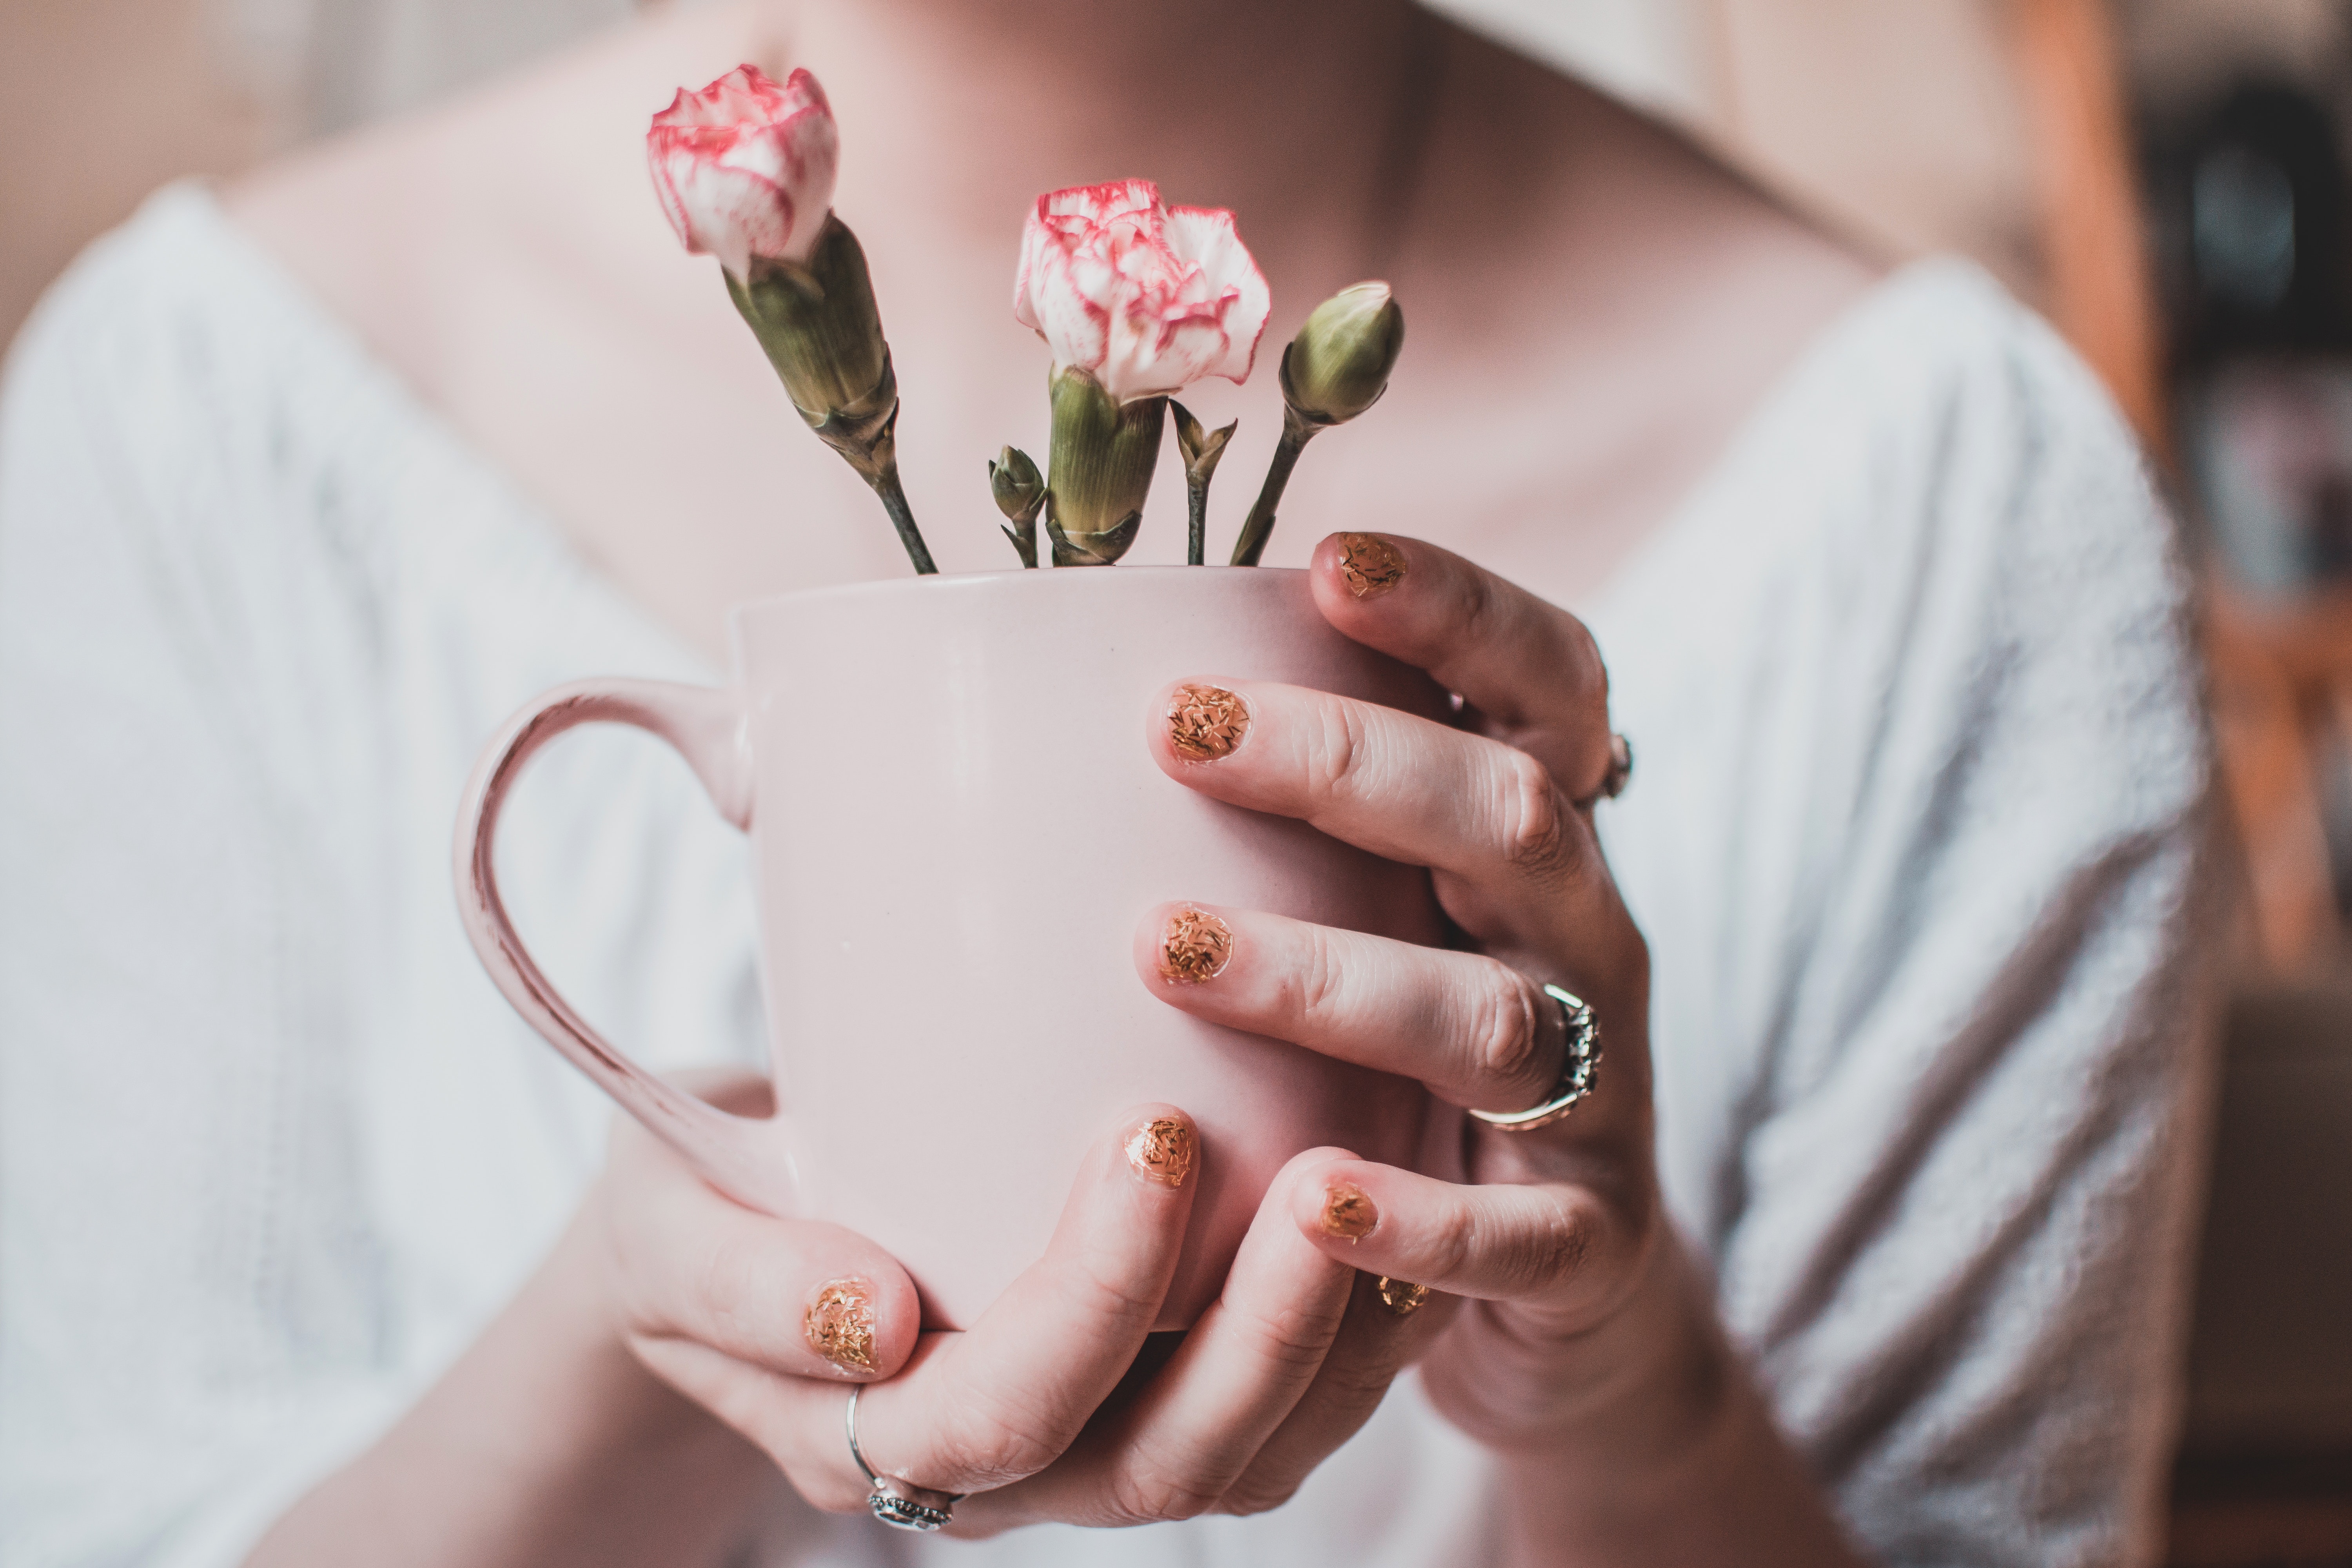
photograph, hand, finger, pink, nail, flower, teacup, spring, plant, manicure, cup, photography, drinkware, smile, tableware, floral design, gesture, petal, dress, tulip, happy, still life photography